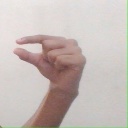
अक्षर: ग